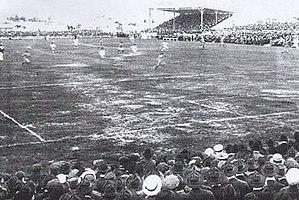
La Coupe du monde de football 1930 est la première édition de la Coupe du monde de football de la Fédération internationale de football association. Elle se déroule en Uruguay du 13 au 30 juillet 1930 et voit la victoire de l'Uruguay en finale contre l'Argentine.